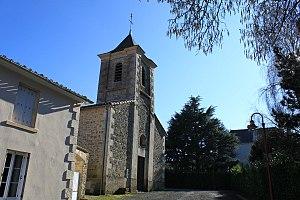
La Jaudonnière
La liste des églises de la Vendée recense de la manière la plus complète possible les églises, cathédrale et basiliques situées dans le département français de la Vendée.
La Jaudonnière est une commune française située dans le département de la Vendée en région Pays de la Loire.